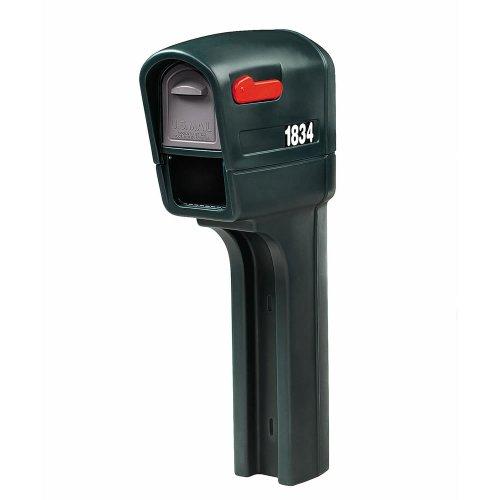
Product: Step2 540200 MailMaster Plus Mailbox, Spruce
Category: Tools & Home Improvement | Hardware | Mailboxes & Accessories | Post-Mount Mailboxes
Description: Includes address numbers, mounting hardware, and post cover.
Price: $55.13
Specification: ASIN:B00004W42J|ShippingWeight:17.6pounds(Viewshippingratesandpolicies)|DomesticShipping:ItemcanbeshippedwithinU.S.|InternationalShipping:ThisitemcanbeshippedtoselectcountriesoutsideoftheU.S.LearnMore|DateFirstAvailable:January15,2000